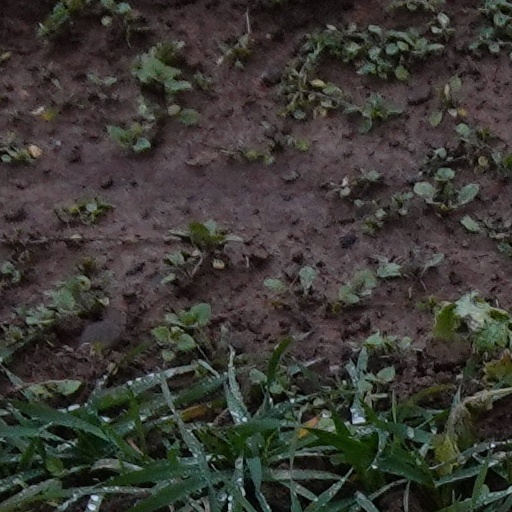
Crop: wheat